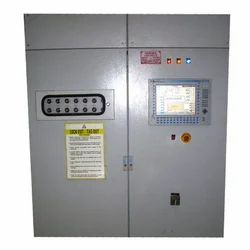
Label: PLC_Scada_Panel